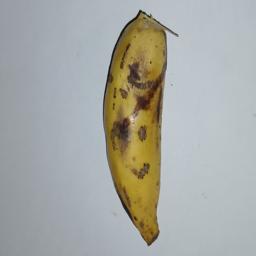
Banana variety: Champa Kola